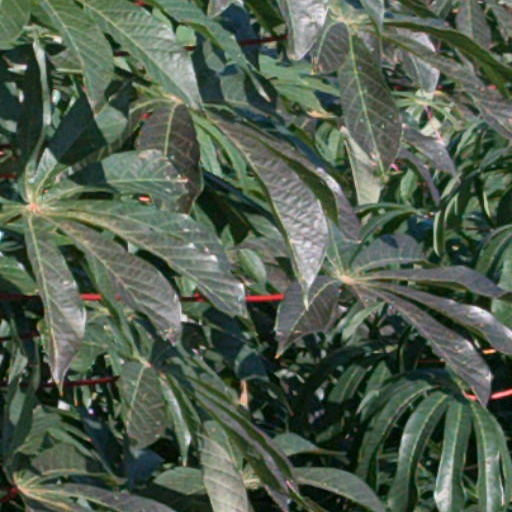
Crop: cassava